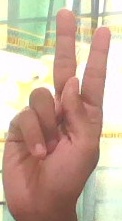
ASL sign: K